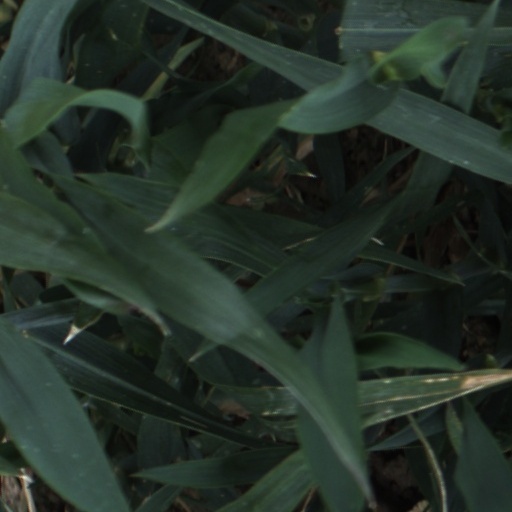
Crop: wheat